Hassan Namazi

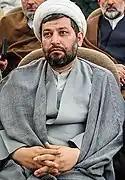

Hassan Namazi (born in Qum from Azeri parents) is an Iranian Shiite cleric and politician. He is a member of the 4th Assembly of Experts from the West Azerbaijan electorate. Namazi won his membership with 360,952 votes.